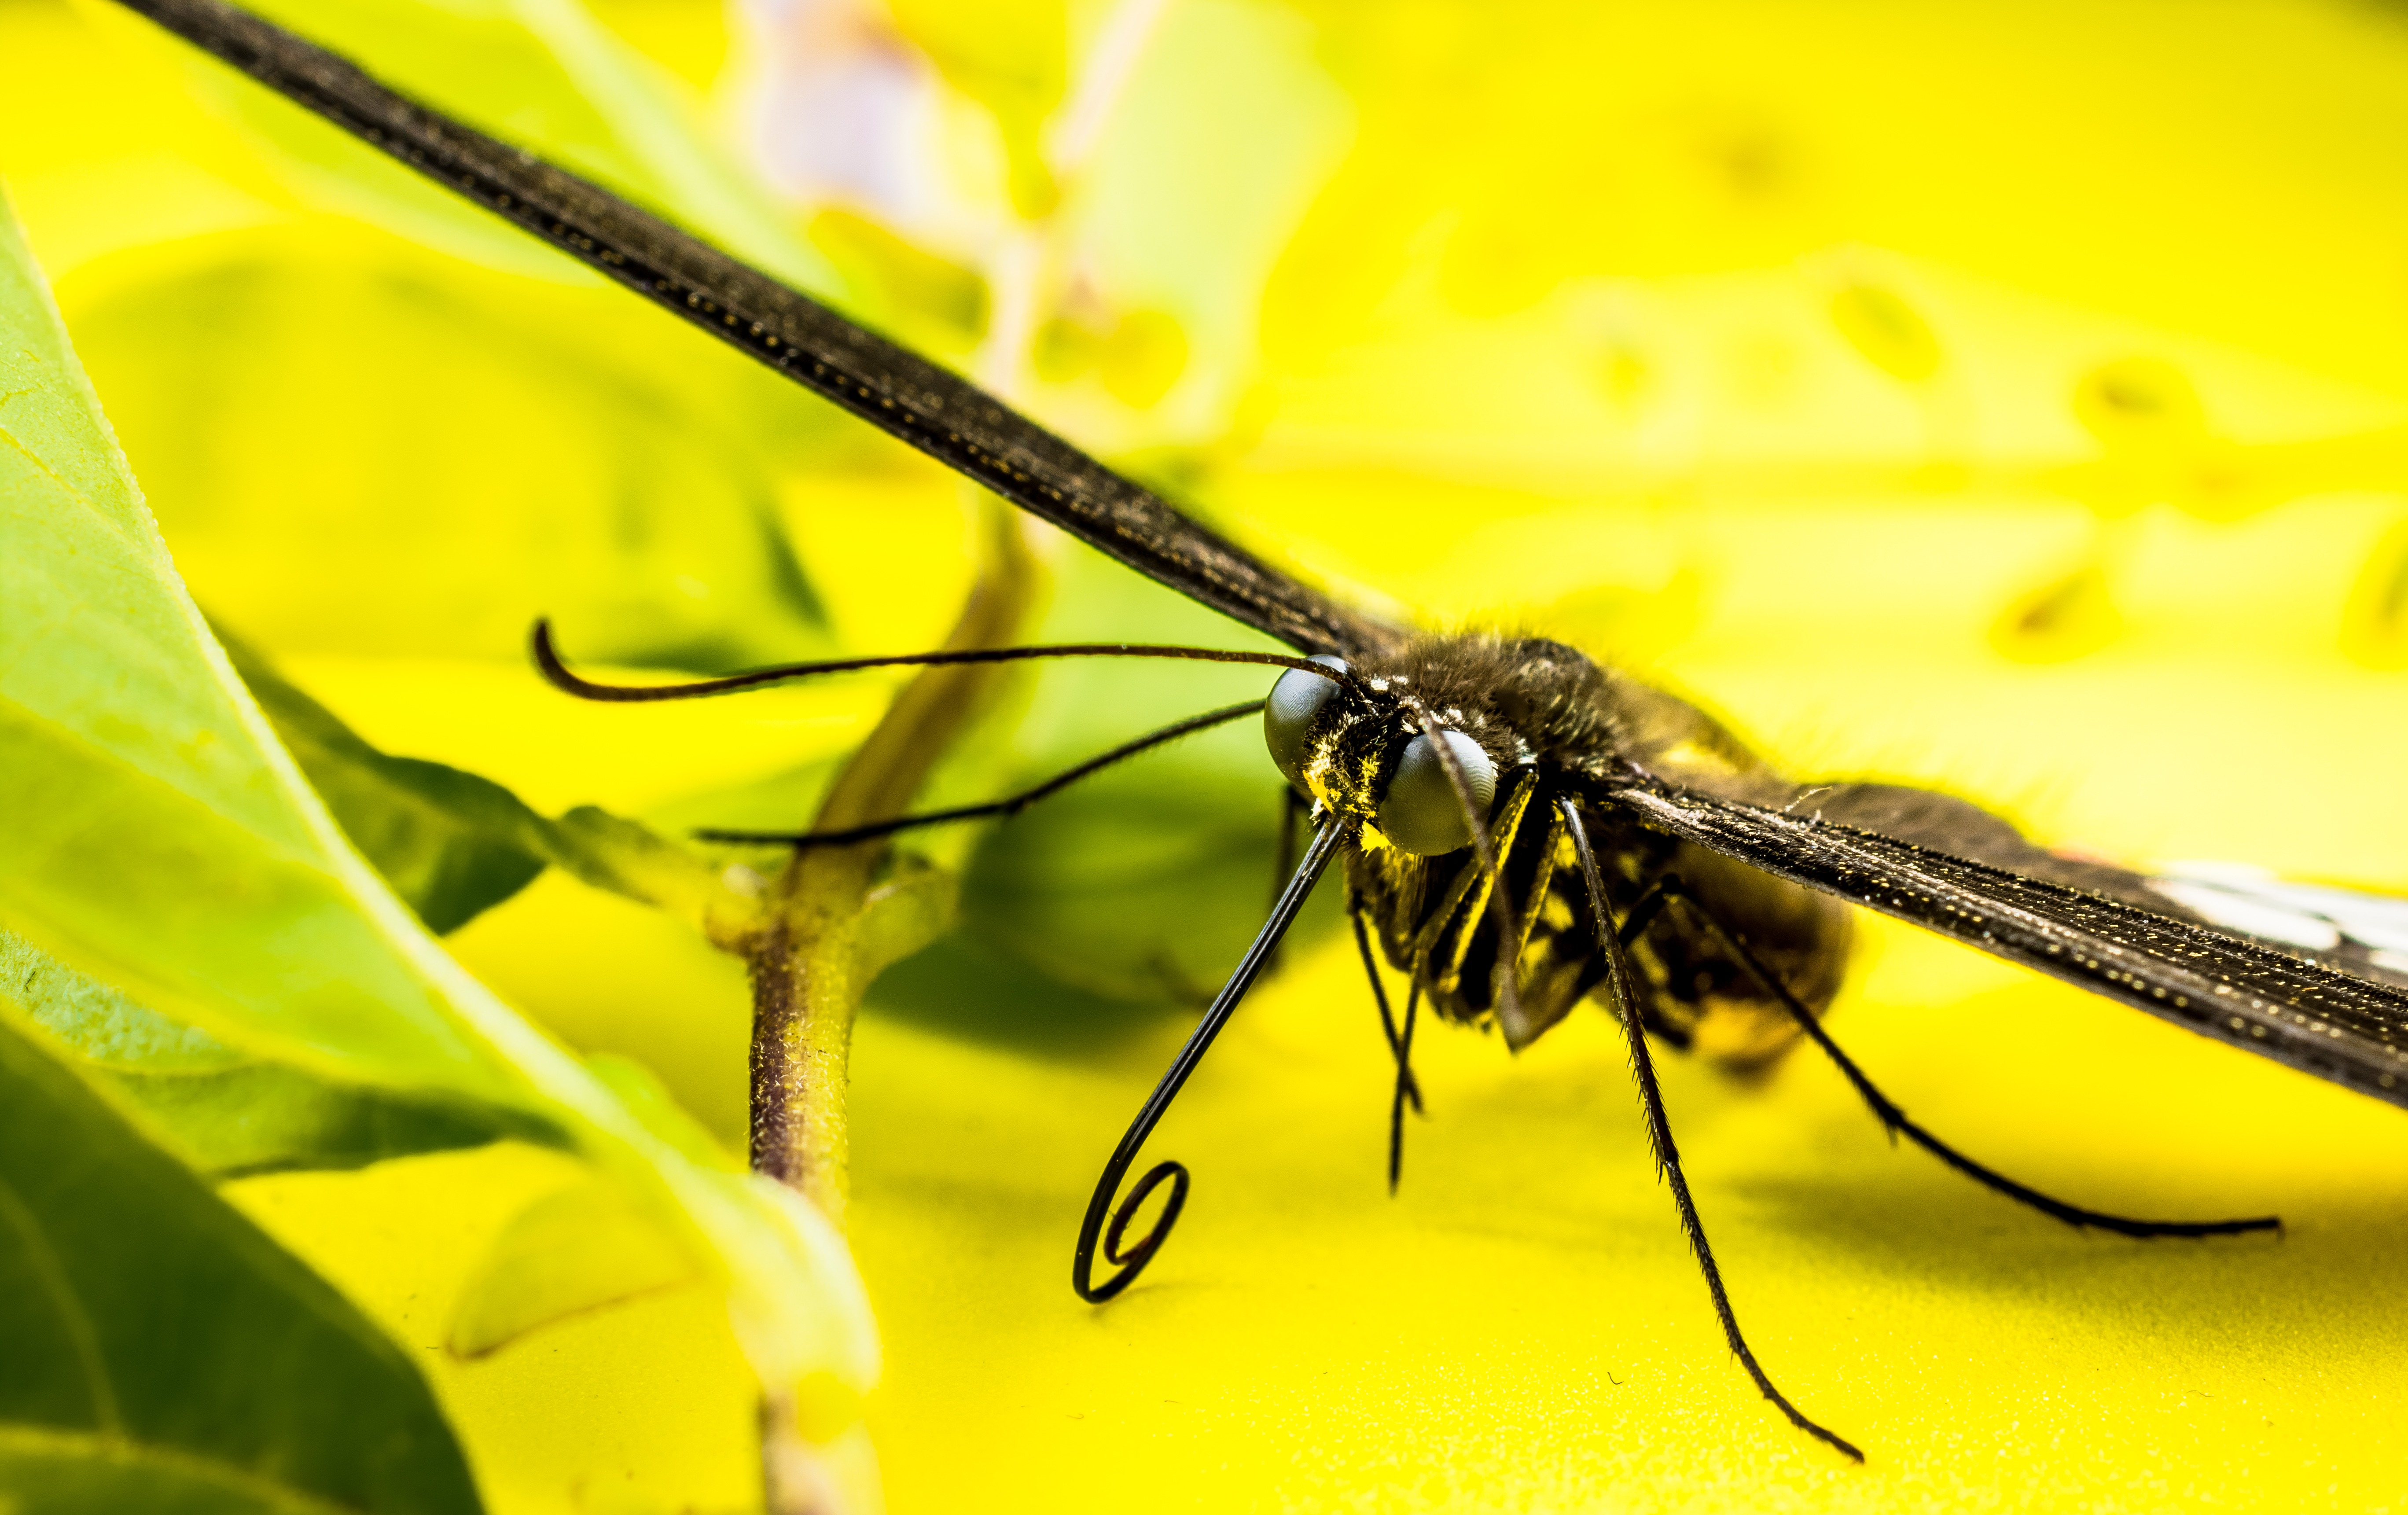
nature, photography, leaf, flower, green, insect, butterfly, yellow, fauna, invertebrate, close up, dragonfly, damselfly, macro photography, arthropod, plant stem, dragonflies and damseflies, moths and butterflies